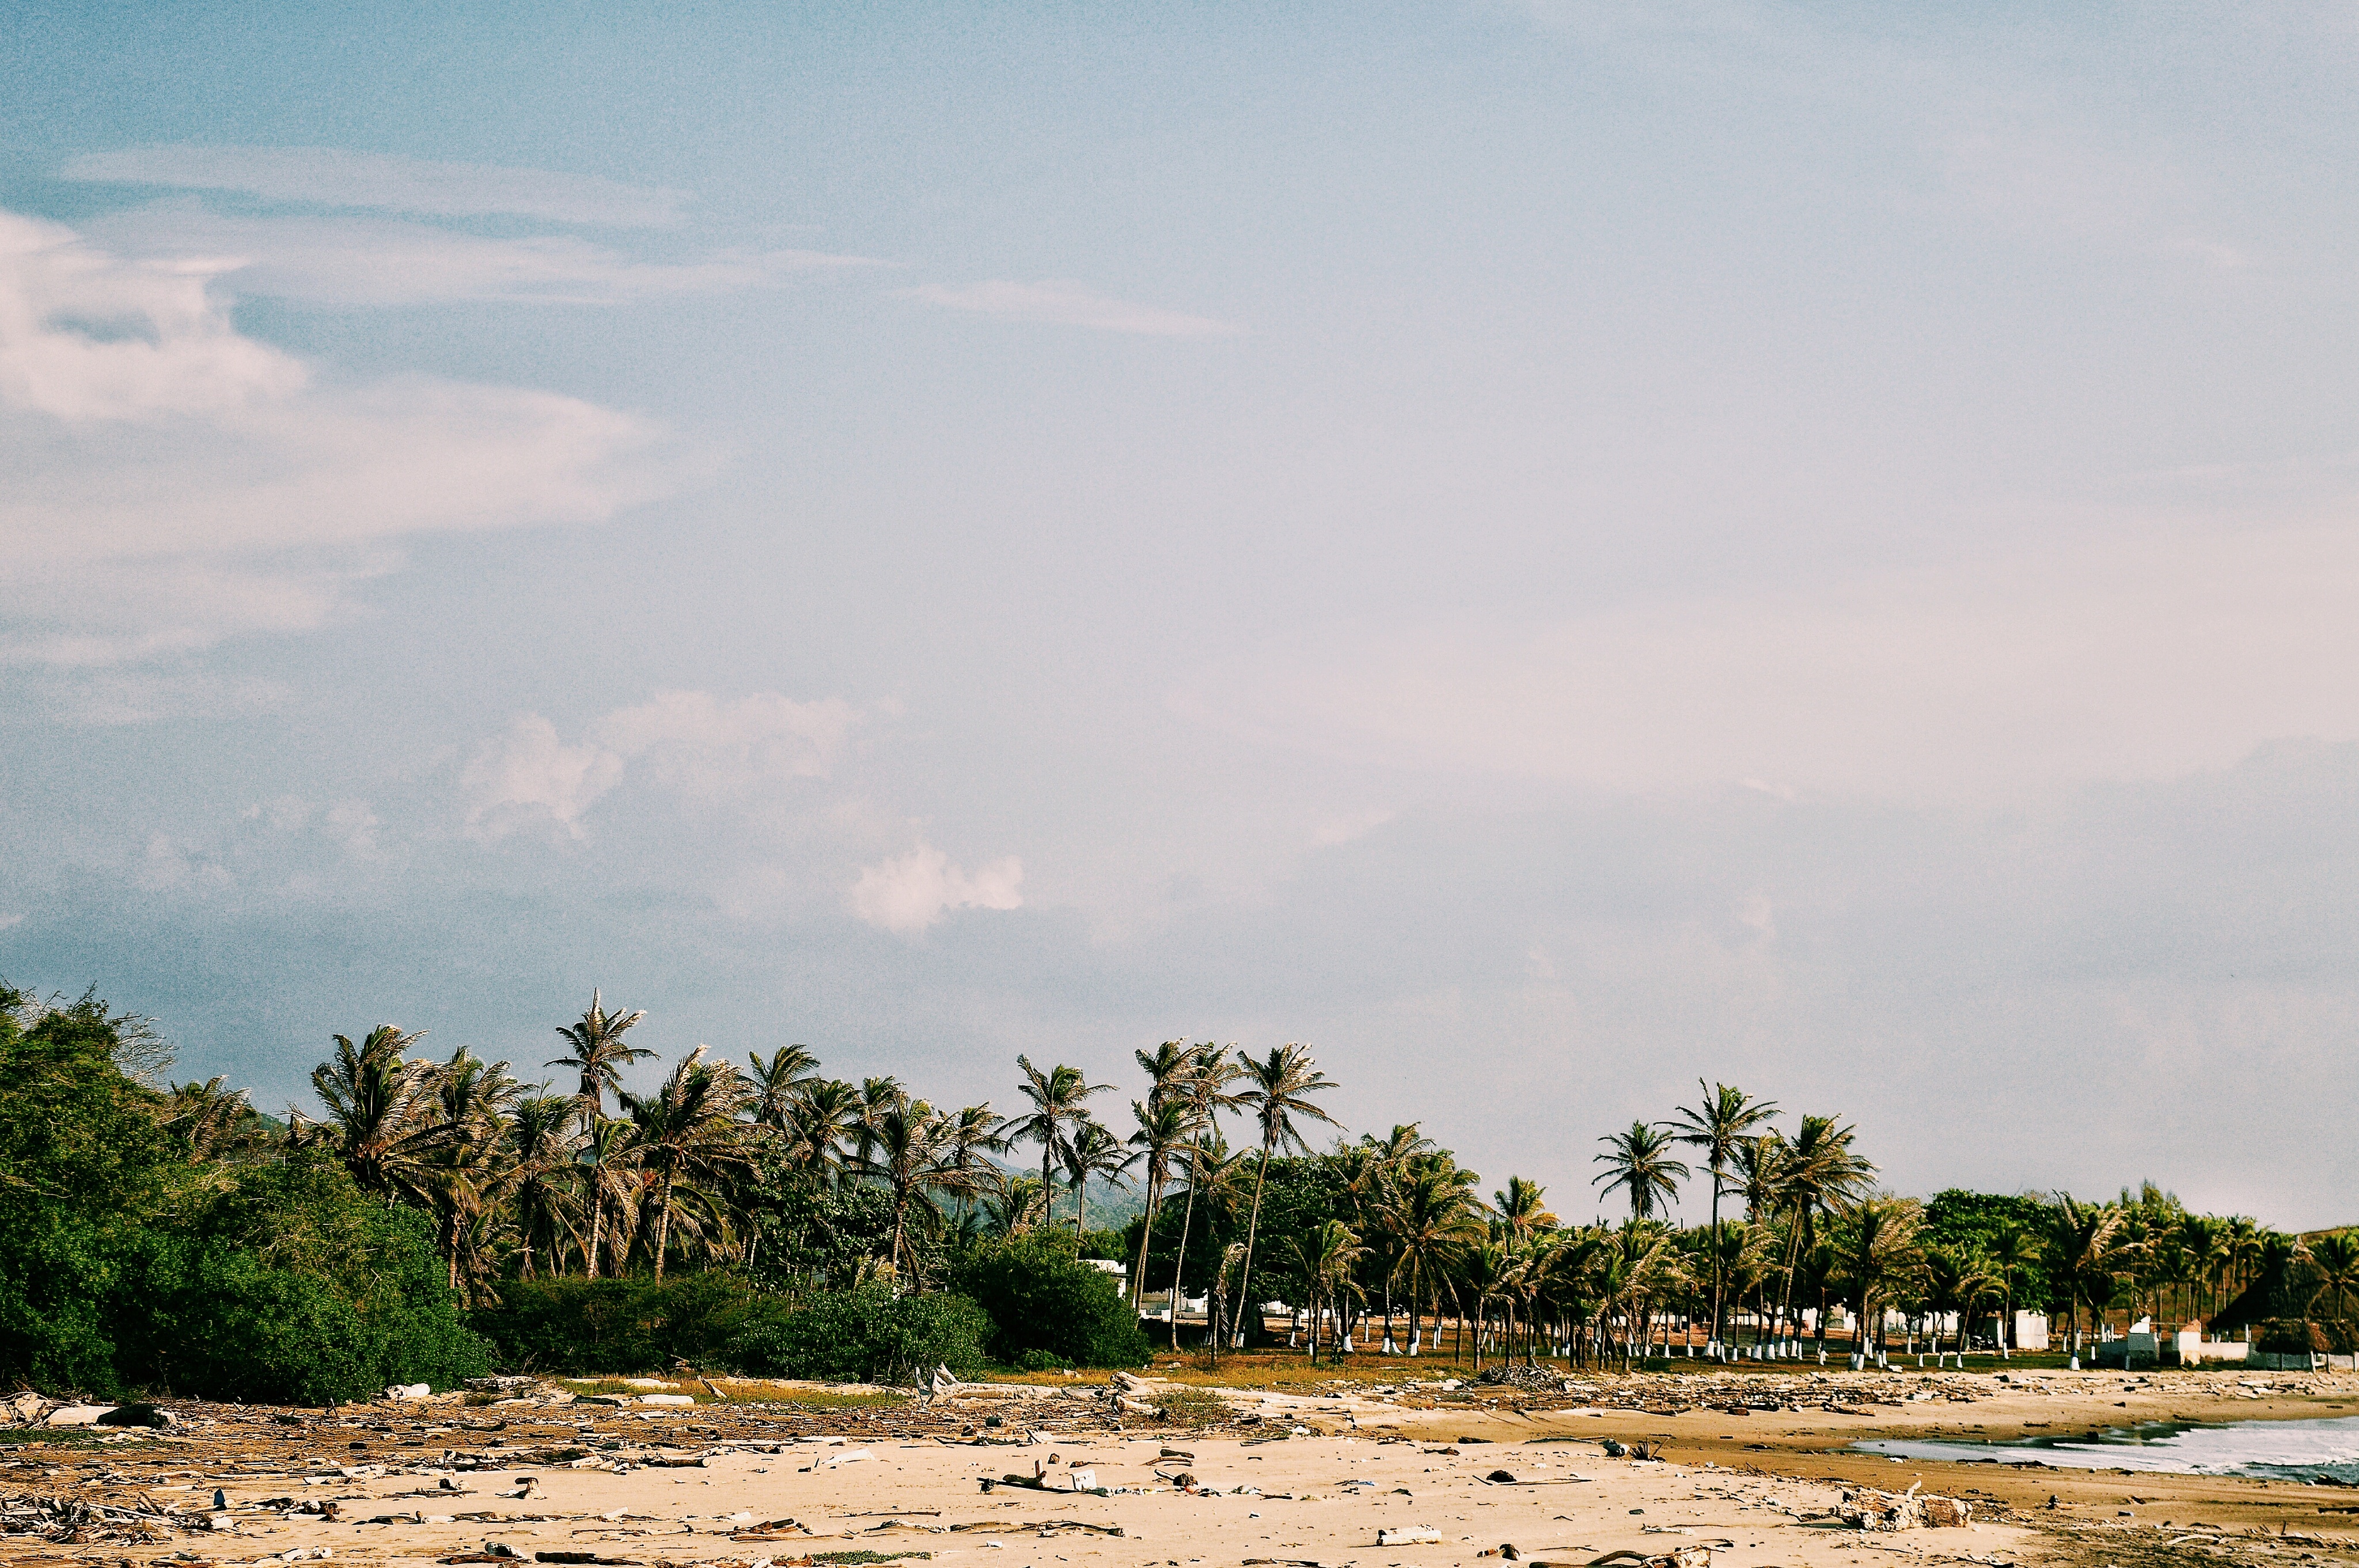
beach, landscape, sea, coast, sand, ocean, horizon, cloud, sky, shore, bay, body of water, habitat, natural environment